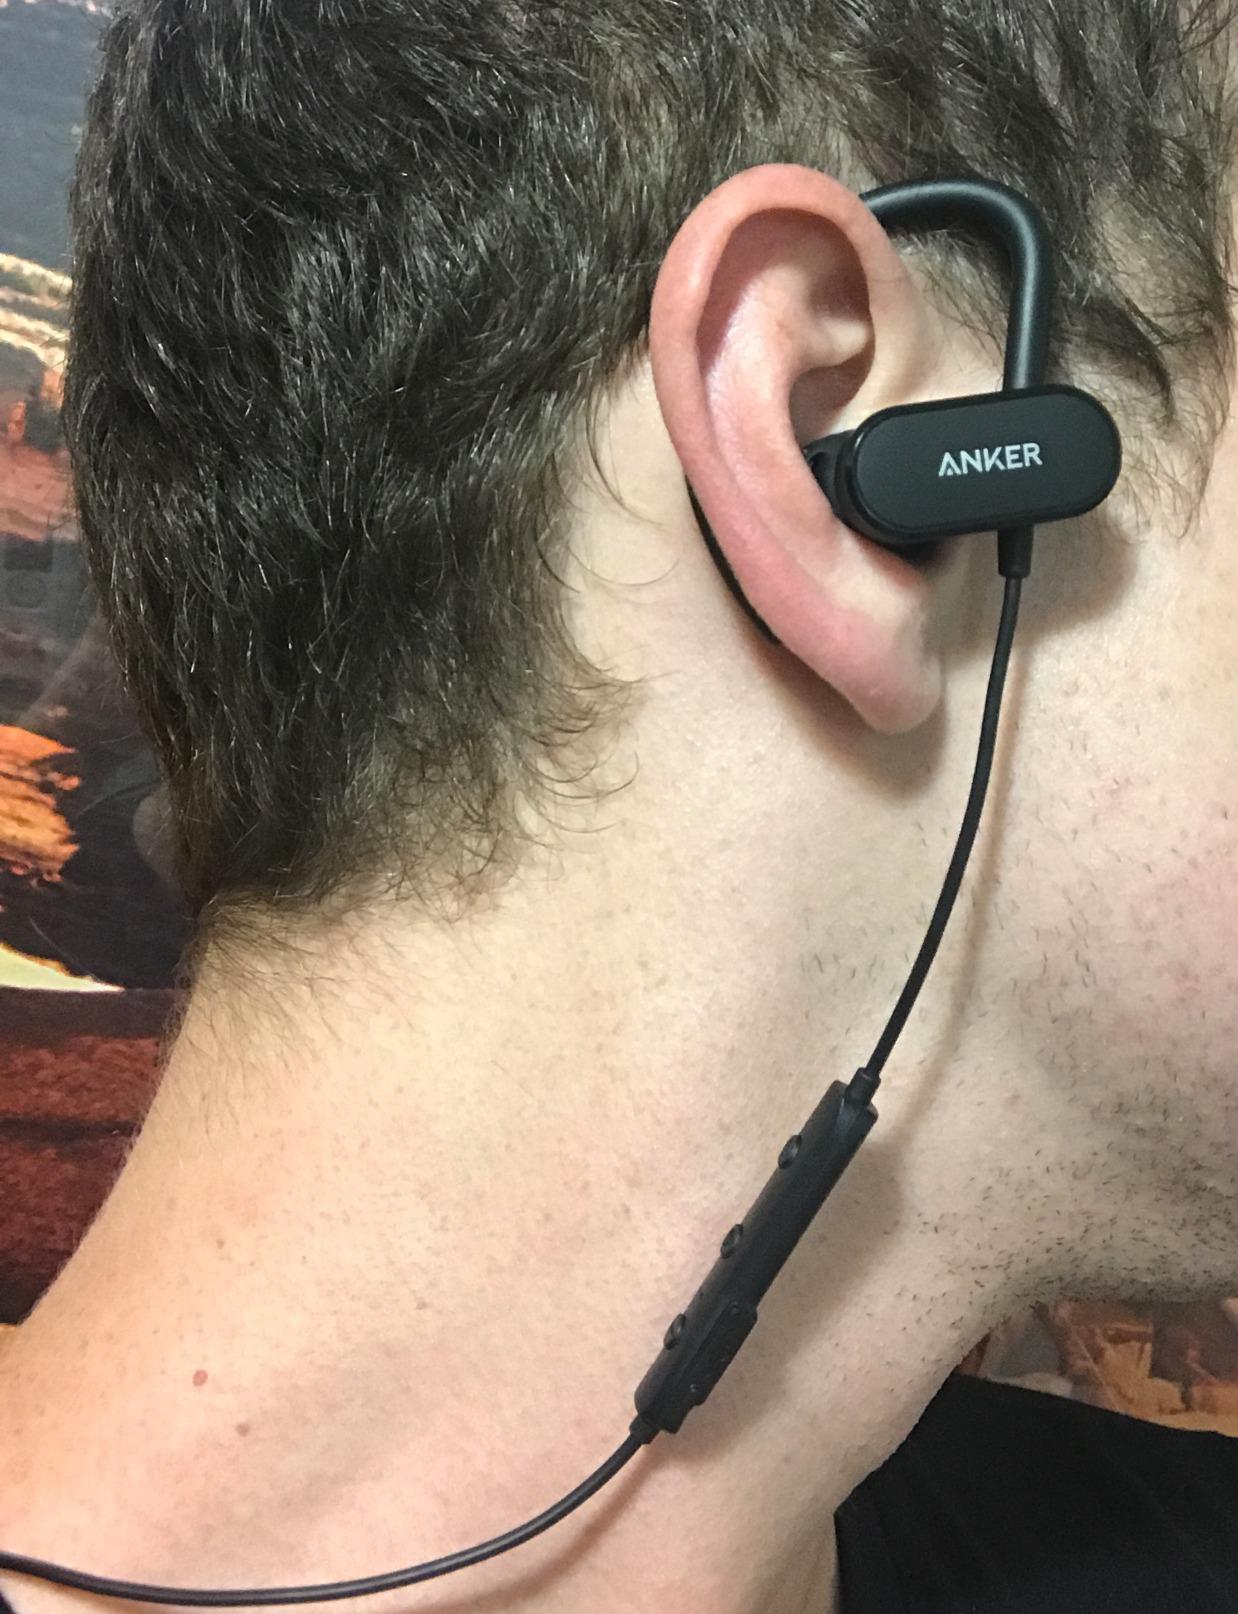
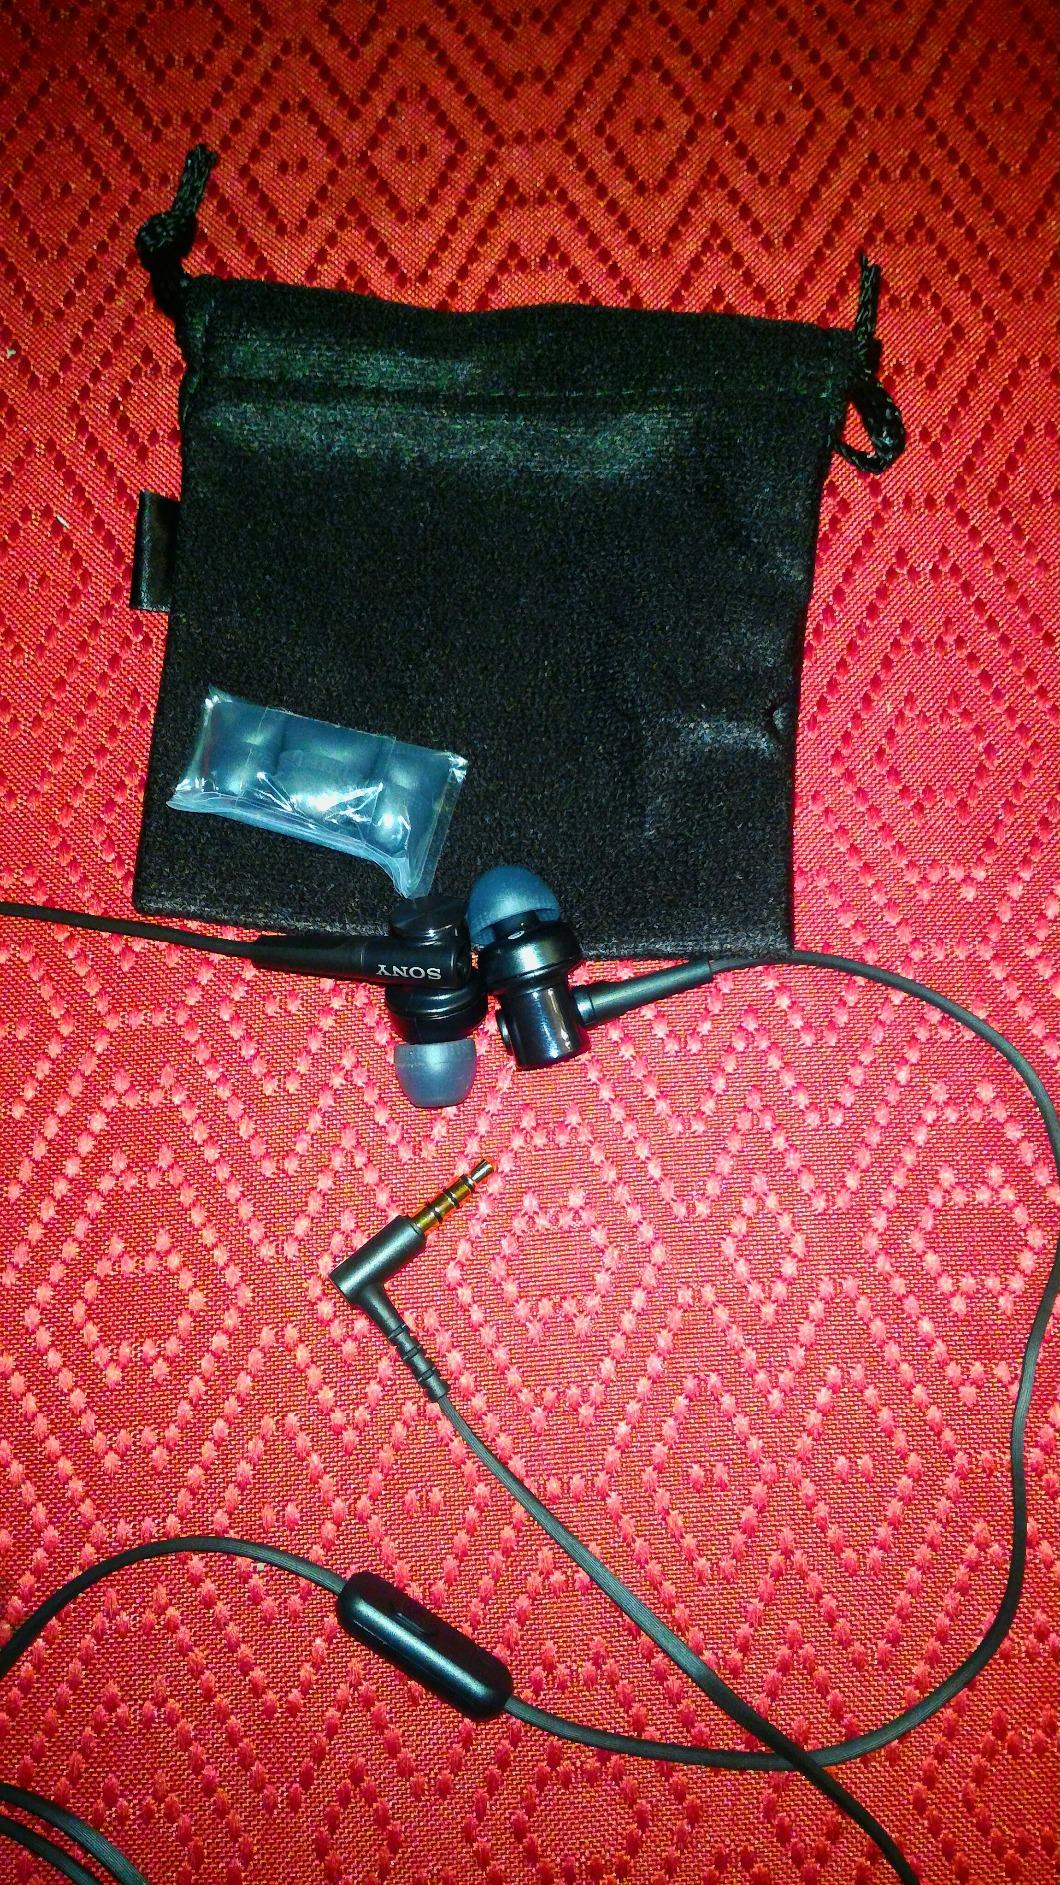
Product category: headphones
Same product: no